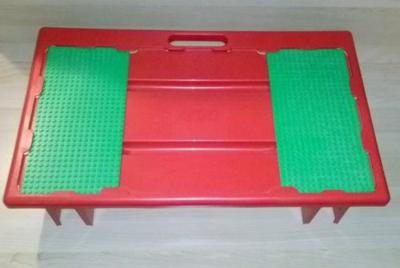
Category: table